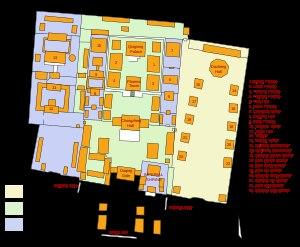
Le palais de Mukden ou palais de Moukden ou Shenyang Gugong, également connu sous le nom de palais impérial de Shenyang, est le premier palais occupé par les empereurs de la dynastie Qing, avant leur installation dans la Cité interdite de Pékin. Il est construit en 1625 et les trois premiers empereurs de la dynastie Qing y vivent de 1625 a 1644. Depuis la fin du régime impérial chinois, le palais a été converti en un musée, qui accueille chaque année 1.6 million de visiteurs. Il est situé à Shenyang en Chine.